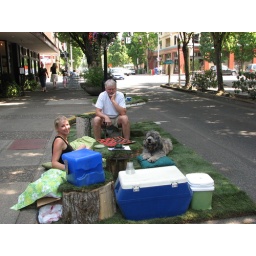
The dog resting on the pillow was just a classic shot! Design by Rena Schlachter.